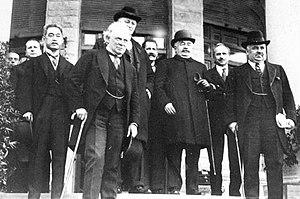
La conférence de San Remo est une conférence internationale qui a eu lieu du 19 au 26 avril 1920 à Sanremo, en Ligurie, dans le nord-ouest de l'Italie.